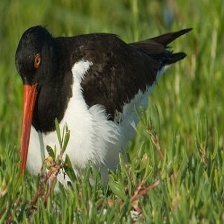
Species: OYSTER CATCHER
Scientific name: HAEMATOPUS
ImageNet parent category: oystercatcher